Dommartin-la-Montagne

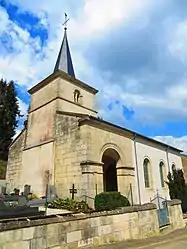
The church in Dommartin-la-Montagne

Dommartin-la-Montagne is a commune in the Meuse department in Grand Est in north-eastern France.